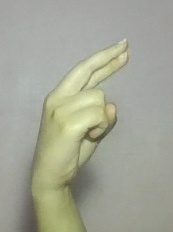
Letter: zay